Saghacetus

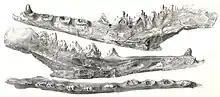
Mandible from , the type specimen

In 1879, German botanist Georg August Schweinfurth spent many years exploring Africa and eventually discovered the first archaeocete whale in Egypt. He visited Qasr el Sagha in 1884 and 1886 and missed the now famous "Zeuglodon Valley" with a few kilometres. German palaeontologist Wilhelm Barnim Dames described the material, including a well-preserved dentary which is the type specimen of "Zeuglodon osiris".